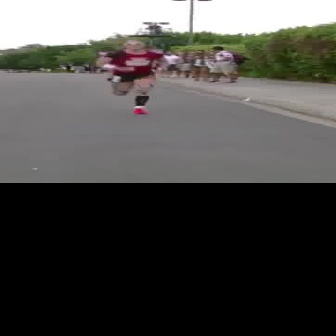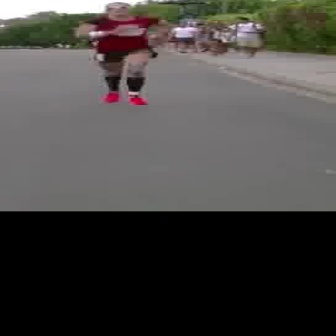
  Please identify the target specified by the bounding box [92,39,167,114] in the first image and locate it in the second image. Return the coordinates in [x_min,y_min,x_max,y_max] format.
Answer: [70,1,173,105]